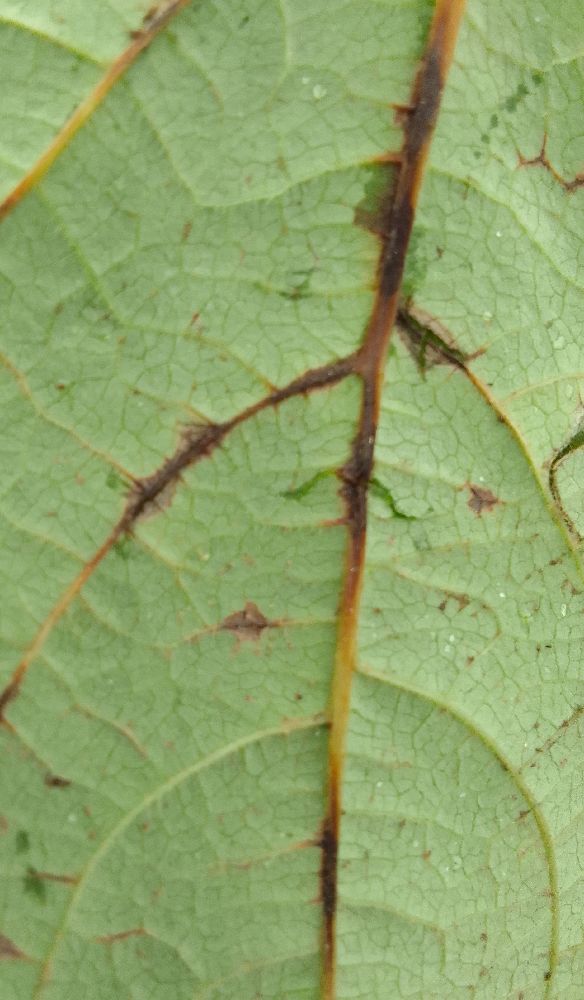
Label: anthracnose